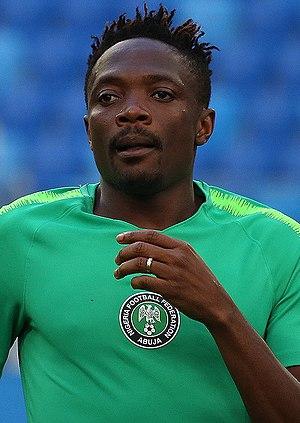
Ahmed Musa est un footballeur international nigérian, né le 14 octobre 1992 à Jos. Jouant actuellement à Al Nassr, il peut évoluer au poste d'avant-centre ou d'ailier.